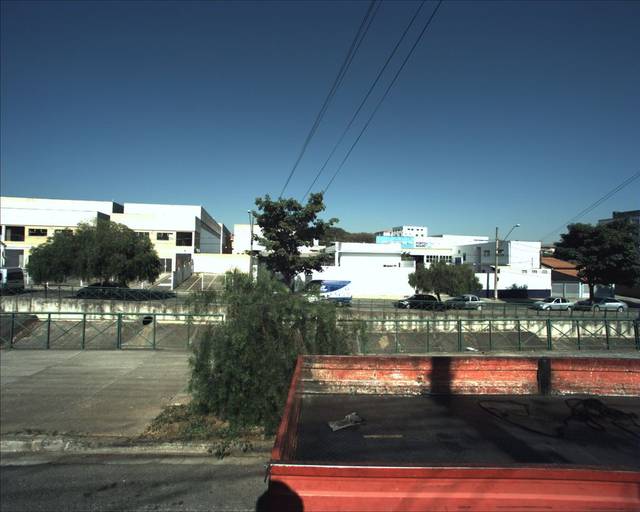
Region: Brazil
Coordinates: -23.512, -47.43